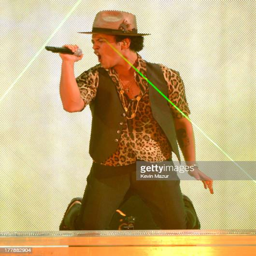
pop artist performs during awards